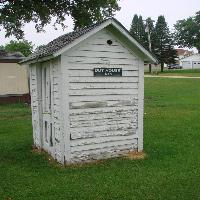
Weather: cloudy or overcast